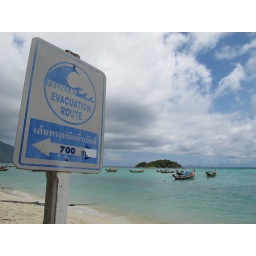
Ko Lipe - Tsunami sign in Sunrise beach